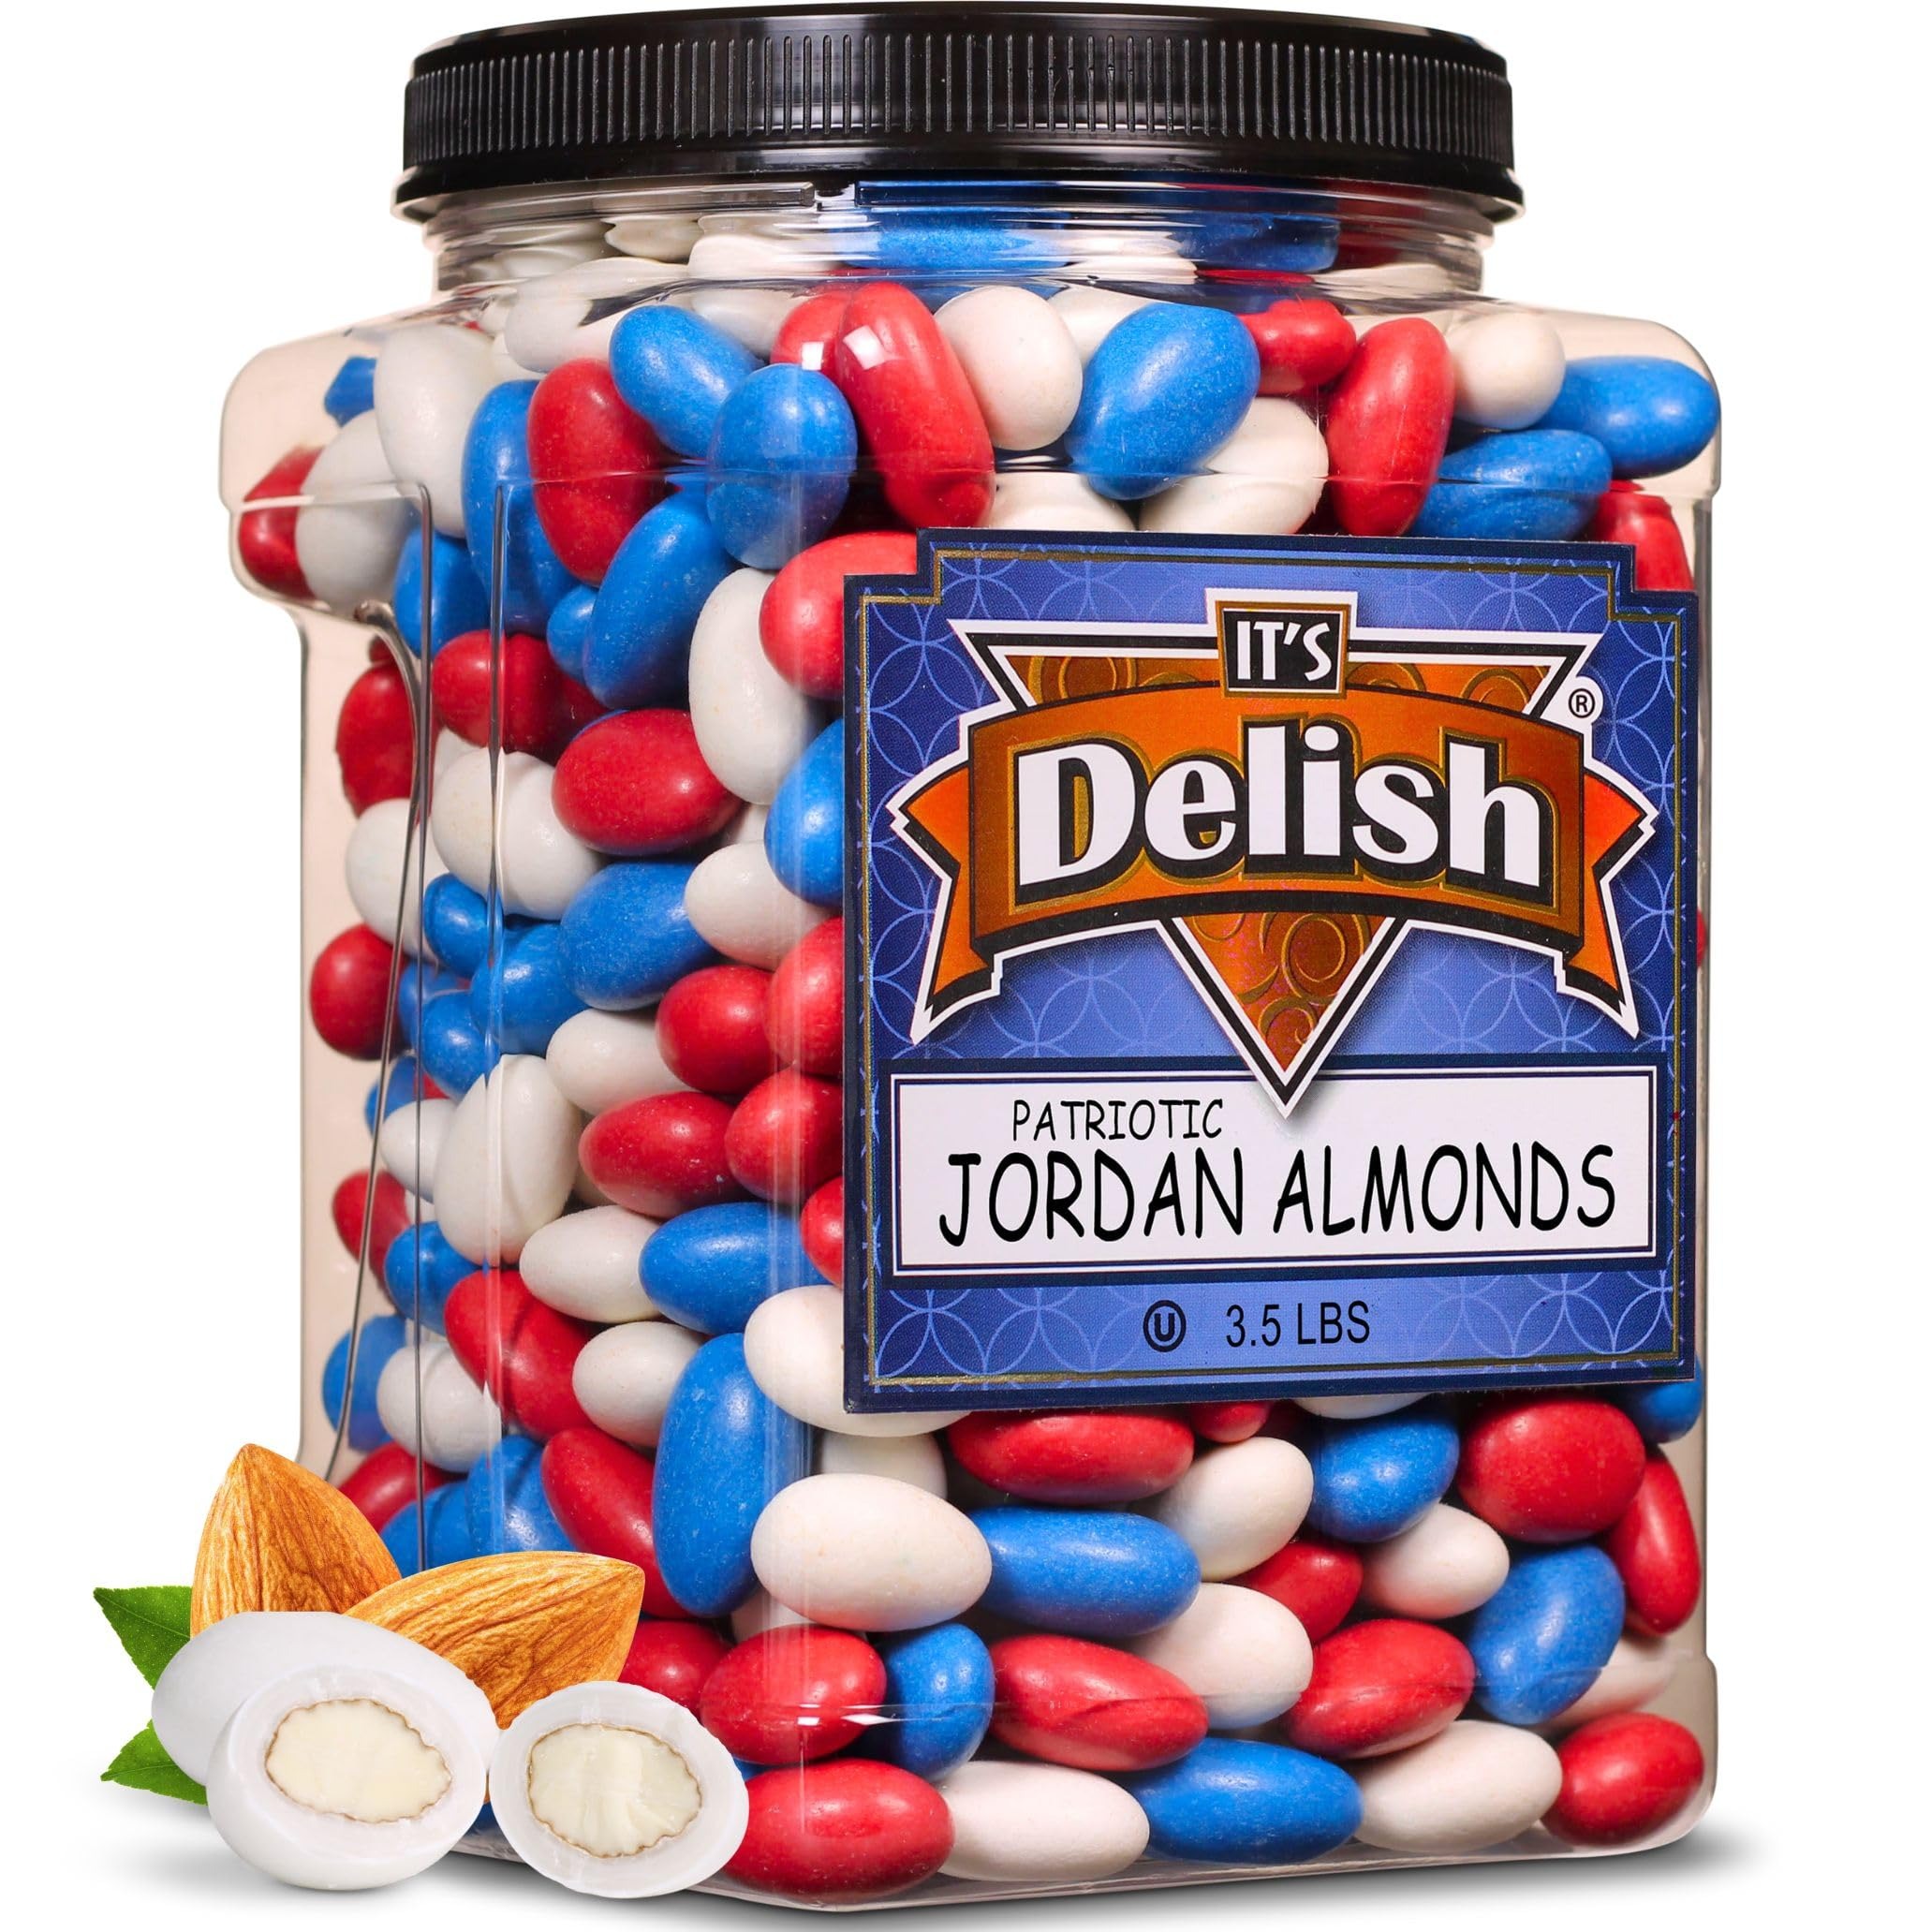
Item Name: Patriotic Jordan Almonds Medley by Its Delish, 3.5 lbs Jumbo Container | Red White and Blue Candied Almonds | Fourth of July Party Decorations US Flag Colors - Bulk Vegan & Kosher Candy | Made in USA
Bullet Point 1: PREMIUM & FESTIVE Its Delish Jordan Almonds in patriotic USA July 4th candy party theme in Red White and Blue color mix.
Bullet Point 2: VALUE SIZE Convenient Reusable Jumbo Container 3.5 lb Jar Its Delish brand, Around 100+ per pound
Bullet Point 3: HIGHEST QUALITY Freshest & finest almonds & hard candy shell made in-house. Order from the factory direct!
Bullet Point 4: WONDERFUL TREAT Candy bar buffet, party favors, wedding favor candy, birthdays, bridal shower & baby showers, Independence Day parties and for any occasion
Bullet Point 5: KOSHER & MADE in the USA Certified Kosher OU Parve Non-dairy Made in the USA! - Our Jordan Almonds are made with our own polish that's animal and bug free, vegan friendly.
Product Description: <b>Red, Blue & White Jordan Almonds Medley in 3.5 LBS Jumbo Container</b><p><p>Celebrate this 4th of July in style with our freshly made patriotic candy favors and party decoration with the US flag color theme! Premium great tasting jordan almonds made from California almonds and sweet candy coating. Our Jordan Almonds are made in house with our own polish free of any animal and bug derivatives, unlike other brands, making ours vegan friendly in addition to being certified Kosher. Stock up for your upcoming party or event. Put them out at the buffet or as favors in fancy pouches, totes, or burlap bags. The Italian confetti almonds are coated in a hard shell, eat them by placing in mouth for a bit until they are ready for the bite. Enjoy! </p><p><b>About It's Delish!</b><p><p> It's Delish was established in 1992 and is located in North Hollywood, California. It's Delish is a food manufacturer and distributor who produces over 500 gourmet food products including licorice, sour belts, taffies, caramels, Jordan almonds, chocolates, nuts, fruits, trail mixes, spices, and the spice blends. It's Delish also produces organics and all natural products. We give you the opportunity to order from the factory direct!<p><p> It’s Delish! prides itself on the four pillars that are at the foundation of everything we do.<p><p> Innovation Quality Value Service
Value: 1.0
Unit: Count

Price: 36.99